WTF with Marc Maron

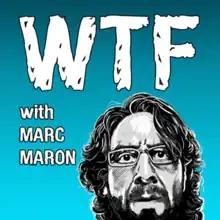
Podcast artwork

WTF with Marc Maron is a weekly podcast and radio show hosted by stand-up comedian Marc Maron. The show was launched in September 2009. The show is produced by Maron's former Air America co-worker Brendan McDonald.